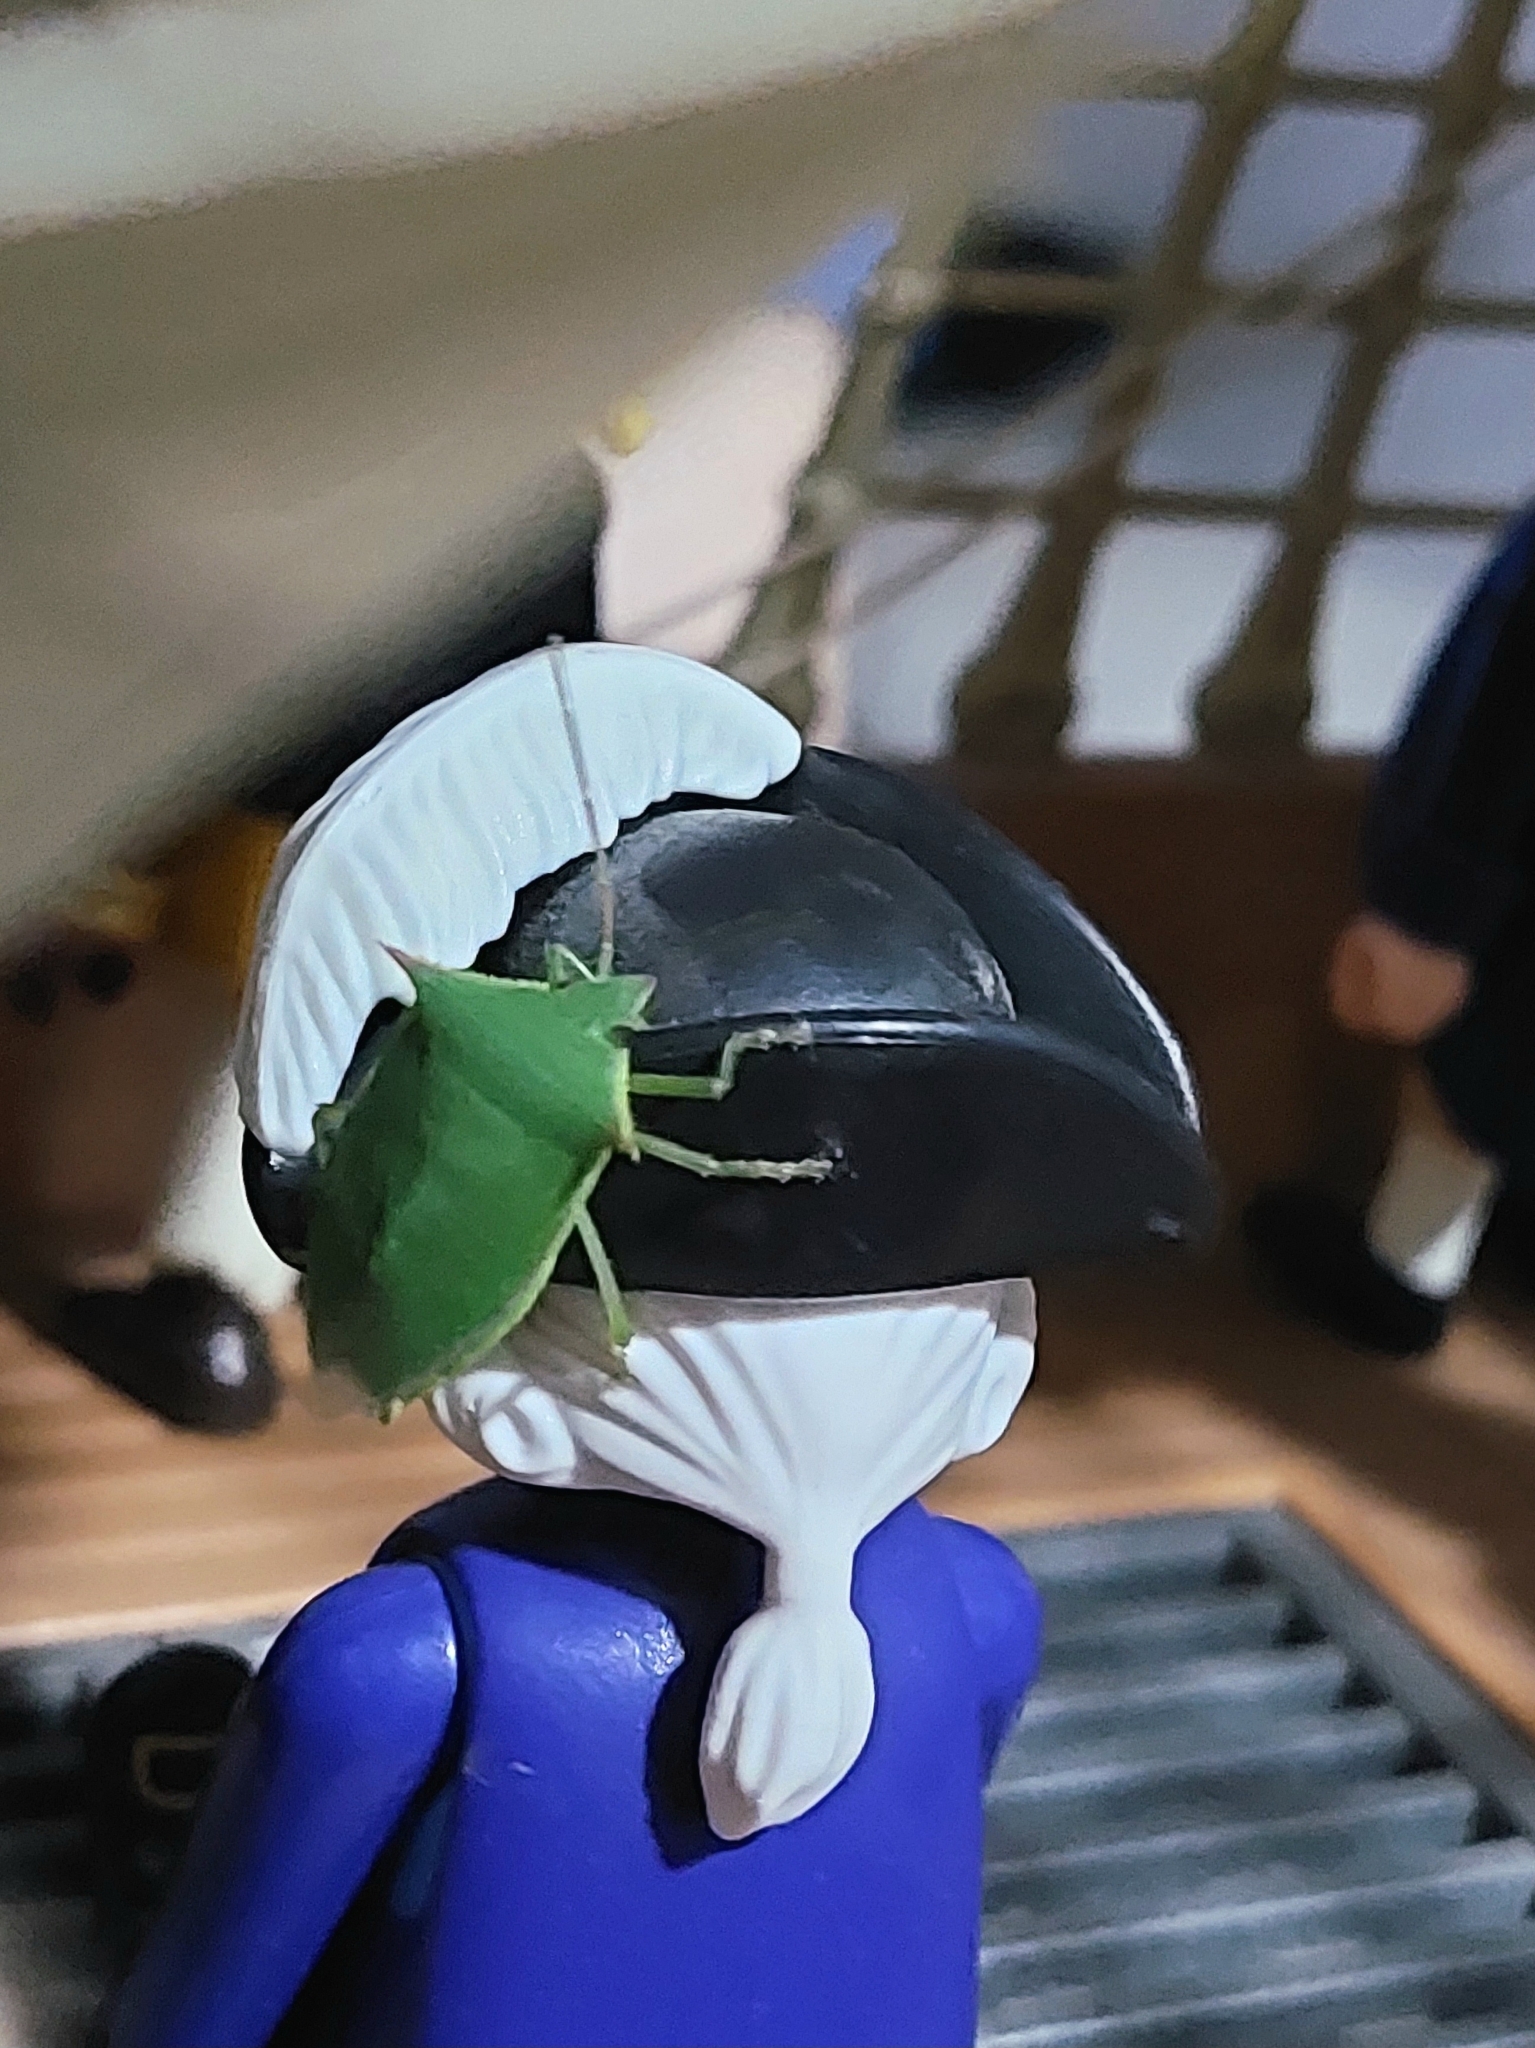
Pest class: stink_bug